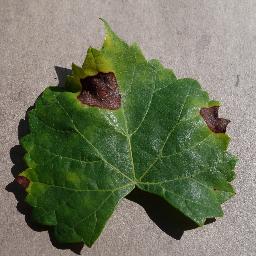
Label: Grape___Black_rot